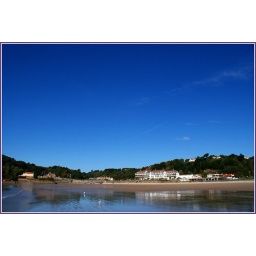
What a blue sky in St. Brelade's Bay